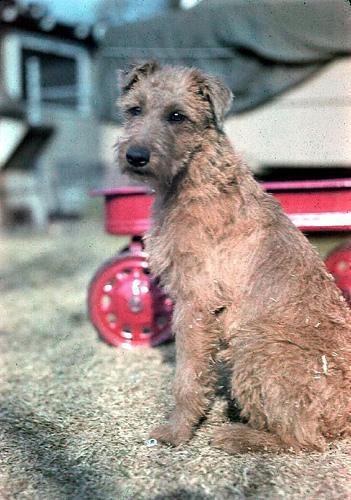
Irish_terrier